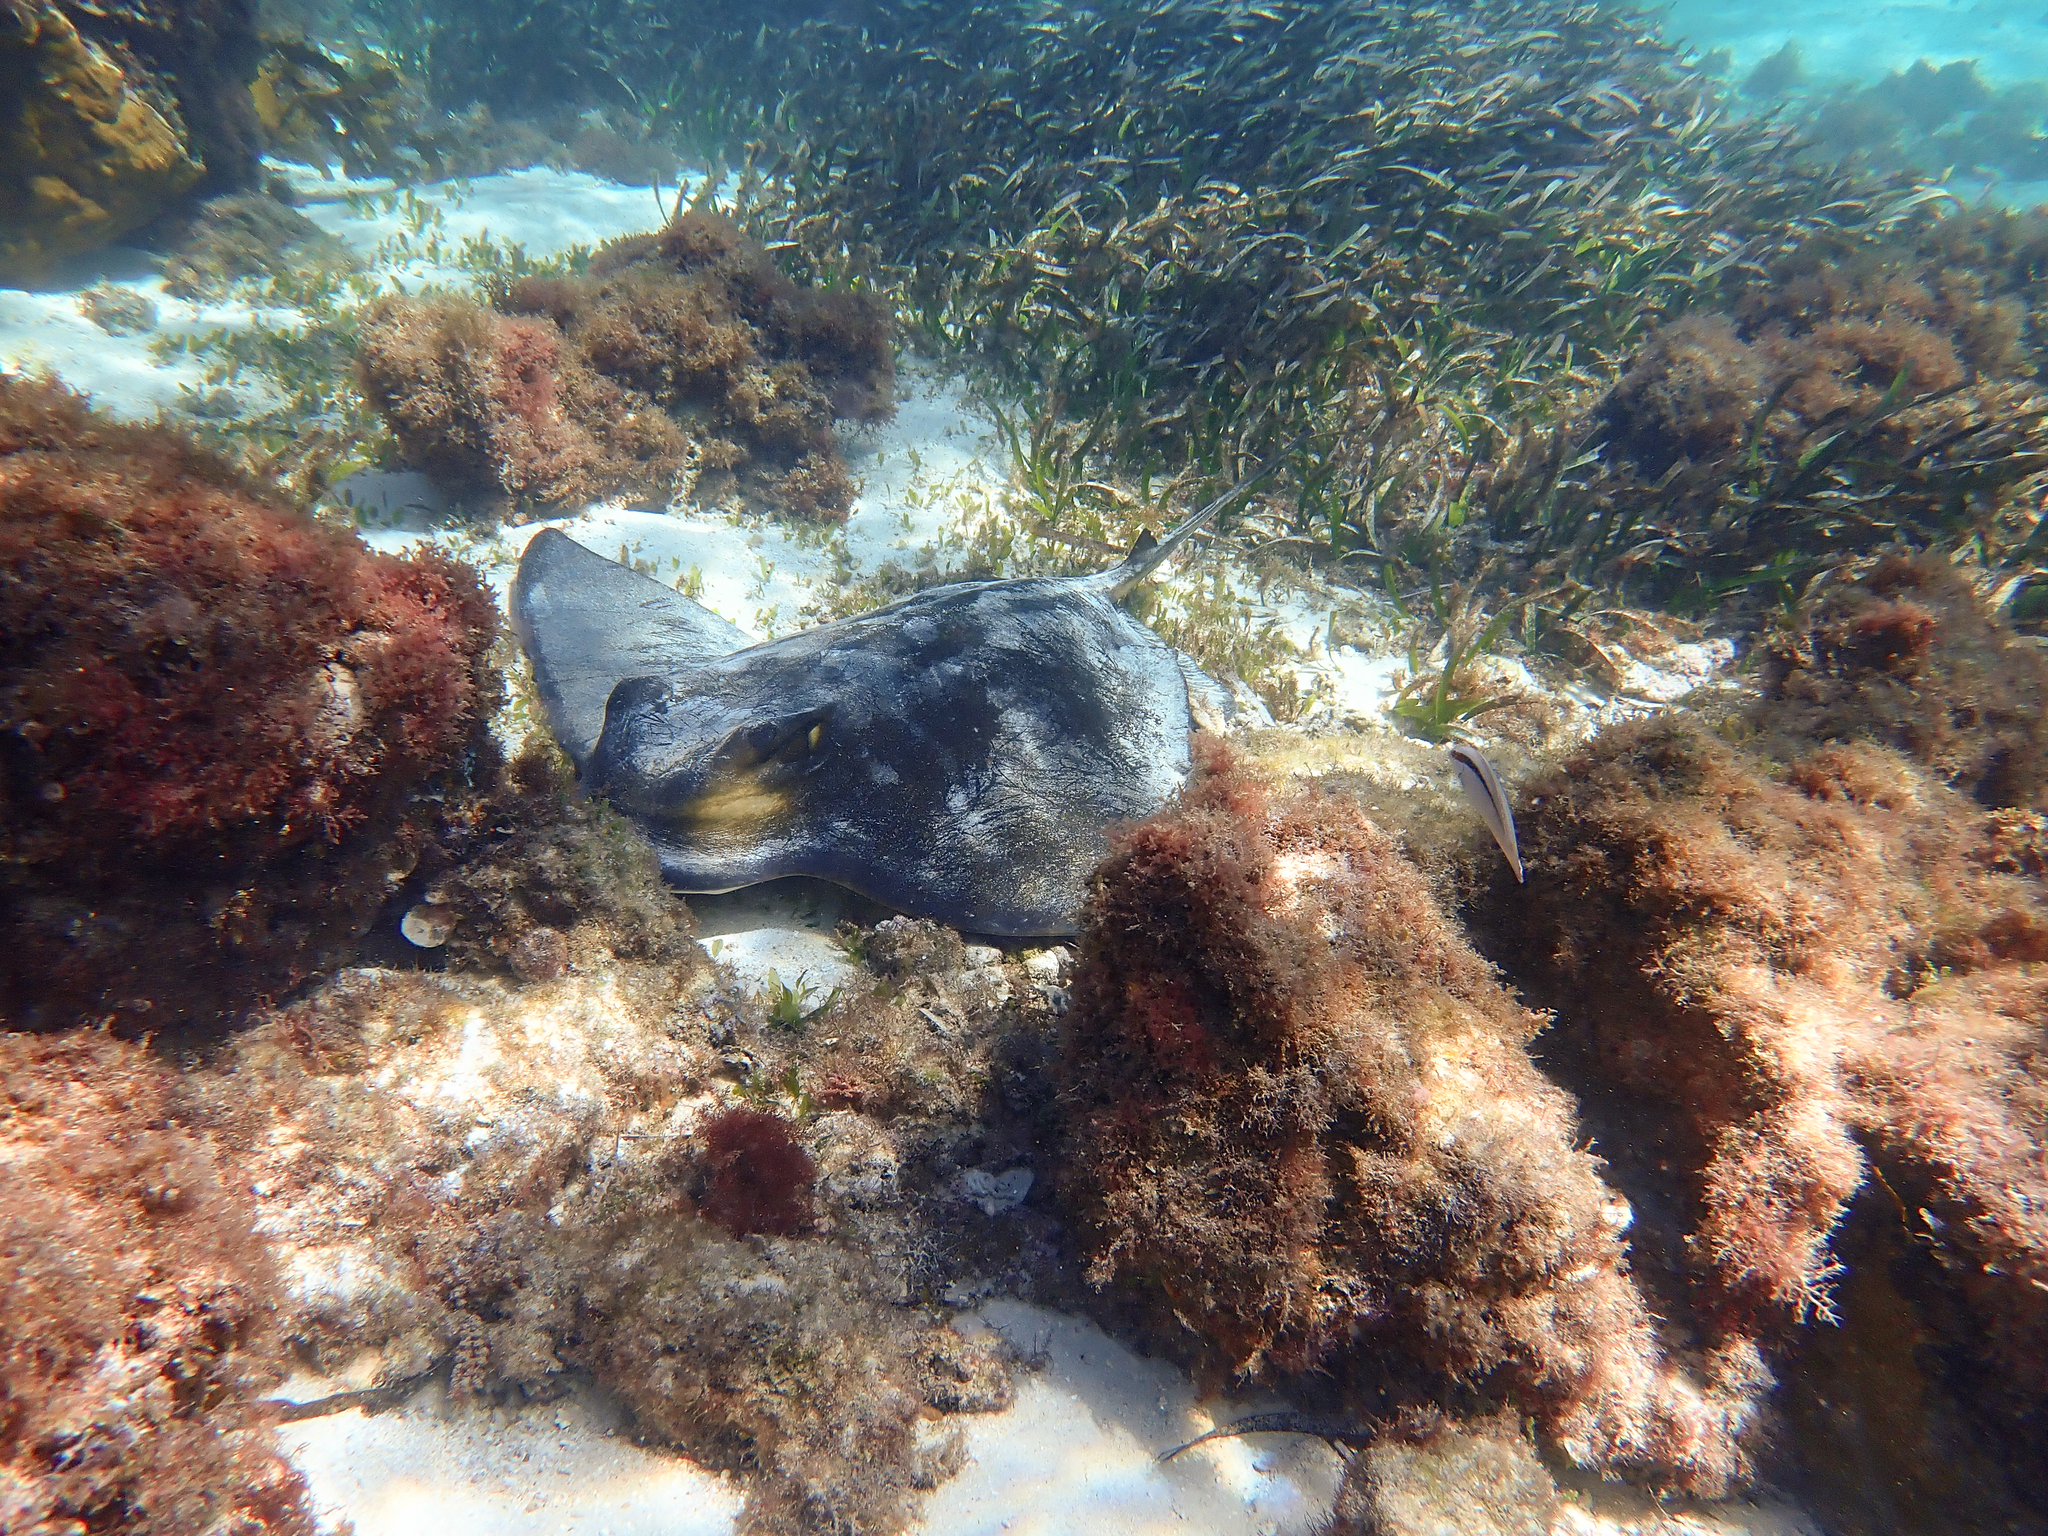
fish (species not among the labelled classes)